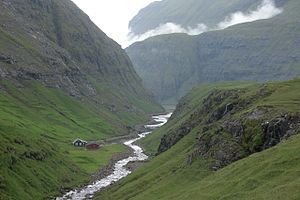
Saksun / Galleri
Saksun er en færøsk bygd på den nordvestlige del af Streymoy. Saksun kommune blev 1 januar 2005 sammenlagt med Sunda kommuna. Bygden ligger ved enden af det, der engang var en smal fjord med høje fjelde på begge sider, ved nordvestkysten af Streymoy. Den 1. januar 2015 havde Saksun 10 indbyggere